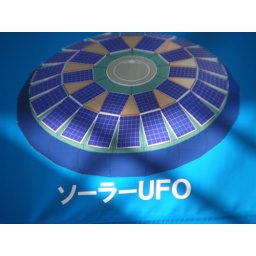
A sign for the solar powered water cleaner in the Osaka castle moat.